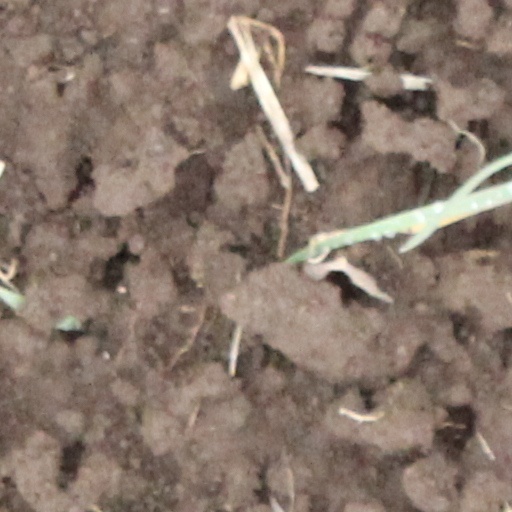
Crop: wheat